Utagawa Kunimasu

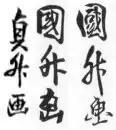
Signatures of Utagawa Kunimasu reading “Sadamasu "ga"” (貞升 画　left) and “Kunimasu "ga"” (国升 画 center & right)

Very little is known of Kunimasa's personal details, including his birth and death dates. Art historians tend to date his activity to the early 1830s through the early 1850s. An 1835 'Who's who' type catalogue from the Naniwa area of Osaka describes him as "a master" of "ukiyo-e", indicating that he was already a well-established artist by the early 1830s. Other manuscripts from the mid 1840s list him as living in the Senba [船場] district of Osaka. In 1899, a brief biography by Meiji era historian Sekine Shisei (1868–1912) was included in a compendium of biographies. According to Sekine, Kunimasu was a moneyed property owner who studied print design under Utagawa Kunisada in Edo before himself mentoring several pupils and opening his own print design school. Others have suggested that the artist was born into wealth and owned a shipbuilding company. What is certain is that he enjoyed considerable financial freedom and used it to promote "ukiyo-e" and its producers within Osaka.